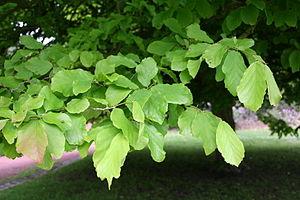
Arbre de fer ou Parrotier de Perse (Parrotia persica).